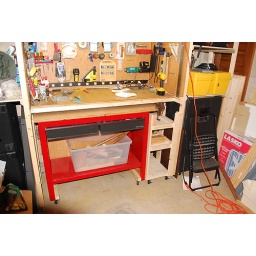
Anpther view of the table parked under the bench next to the rolling shelf that becomes its legs.